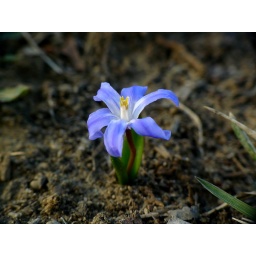
The very first tiny little flower that has popped up through the ground in my yard. Yay--C'mon, Spring!